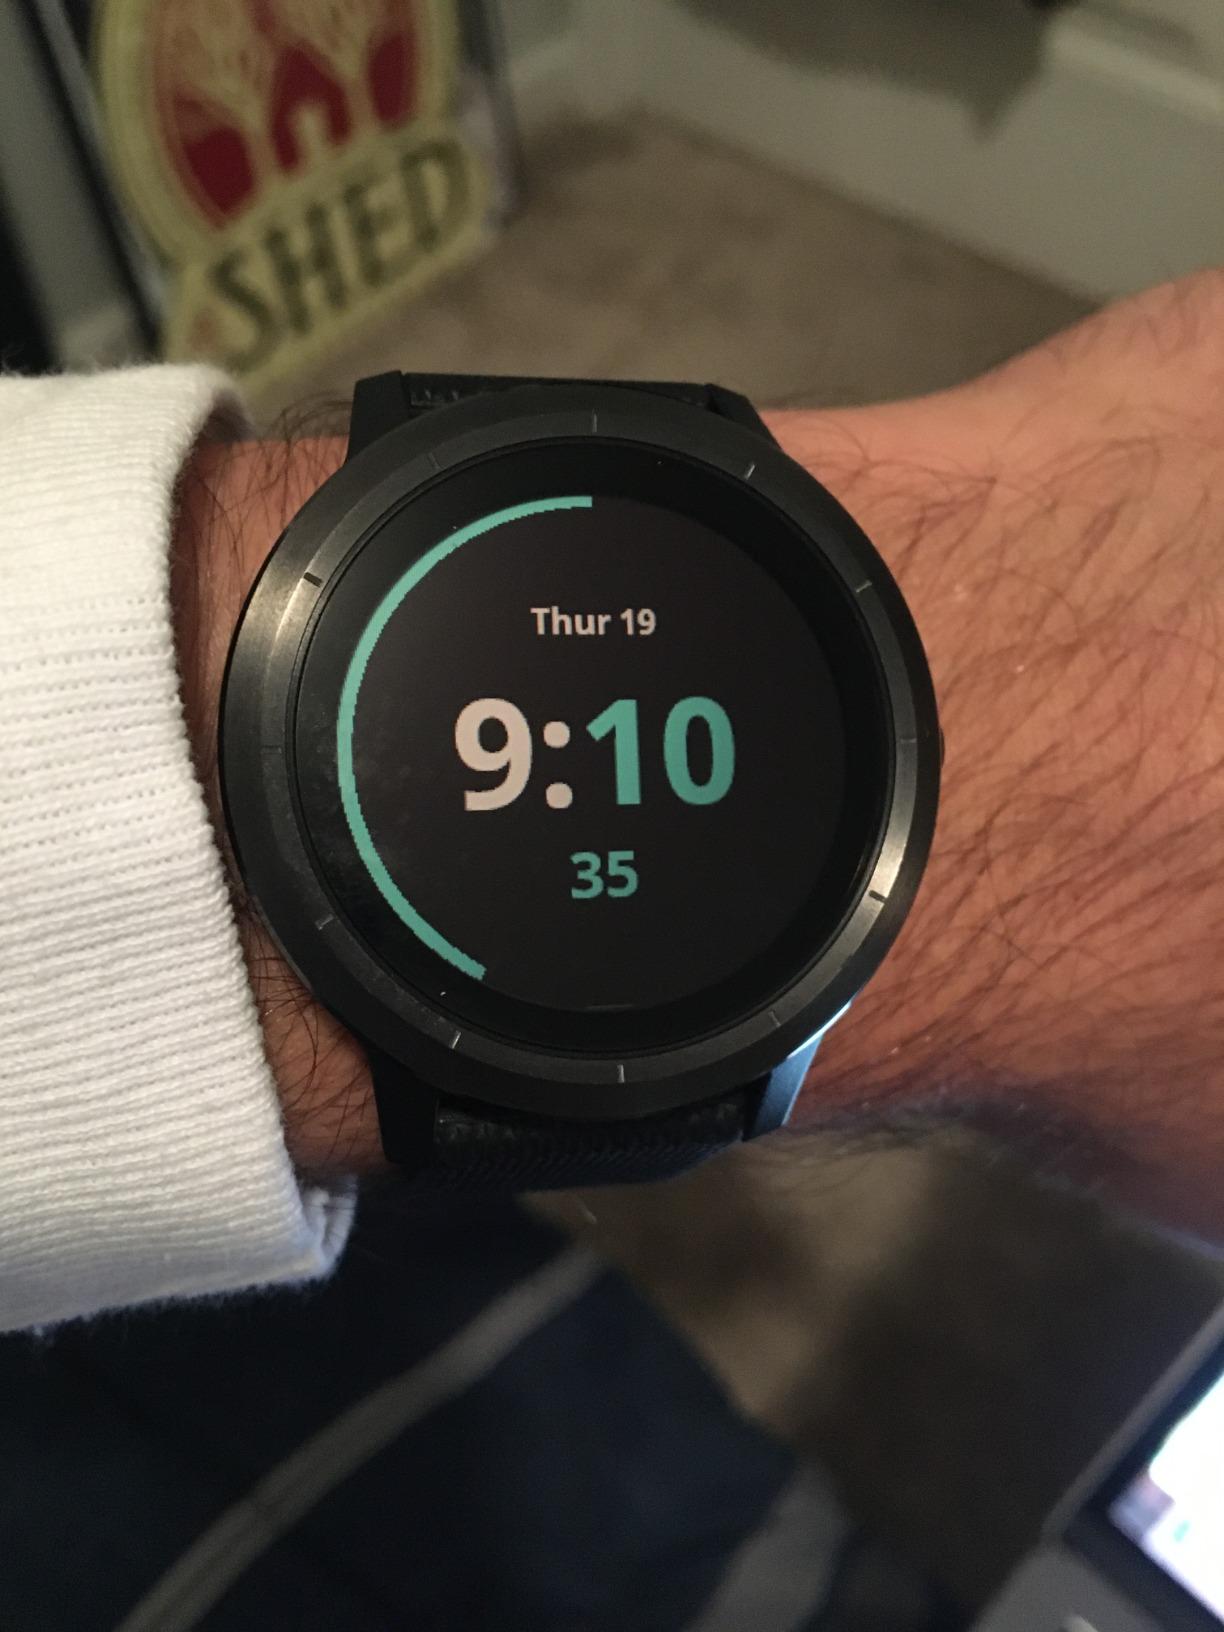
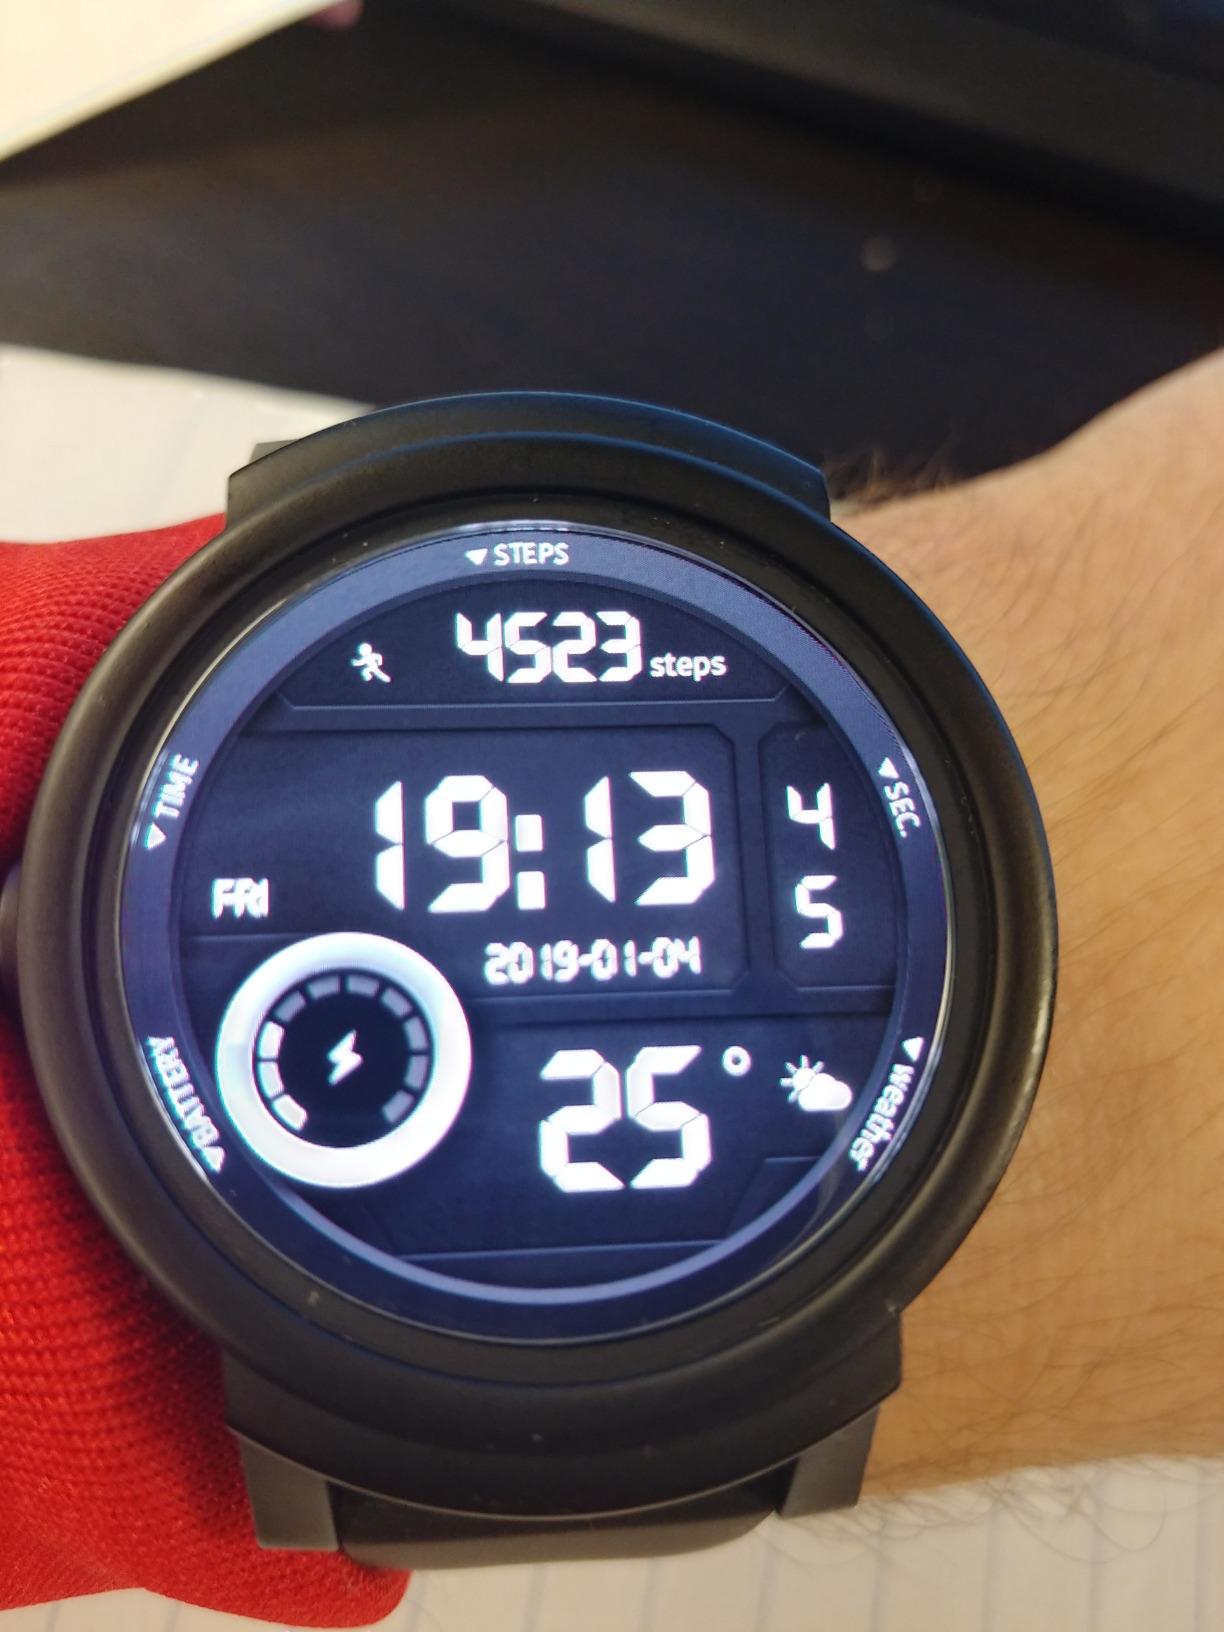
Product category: smartwatch
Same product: no